Charlotte Birch-Pfeiffer

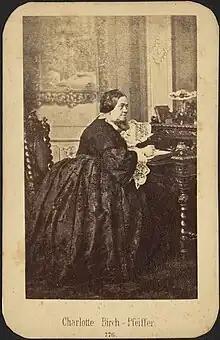
Charlotte Birch-Pfeiffer, [ca. 1859–1870]. Carte de Visite Collection, Boston Public Library

Dramatization of popular novels was her specialty, for which her intimate knowledge of the technical necessities of the stage fitted her. Her plays, adapted and original, fill 23 volumes ("Gesammelte dramatische Werke"; Leipzig, 1863–1880).